2021 Boston Marathon

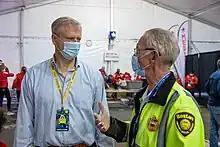
Massachusetts Governor Charlie Baker (left) meeting with marathon medical workers and volunteers

After the planned 2020 edition of the race was canceled, due to the COVID-19 pandemic, organizers moved the 2021 race from its traditional Patriots' Day date in April to Columbus Day federal holiday in October (which is a federal holiday, unlike Patriots' Day, a local only holiday). It was the first time that the Boston Marathon was run in the fall. The Boston event was one day after the 2021 Chicago Marathon, and multiple wheelchair racers chose to compete in both events.